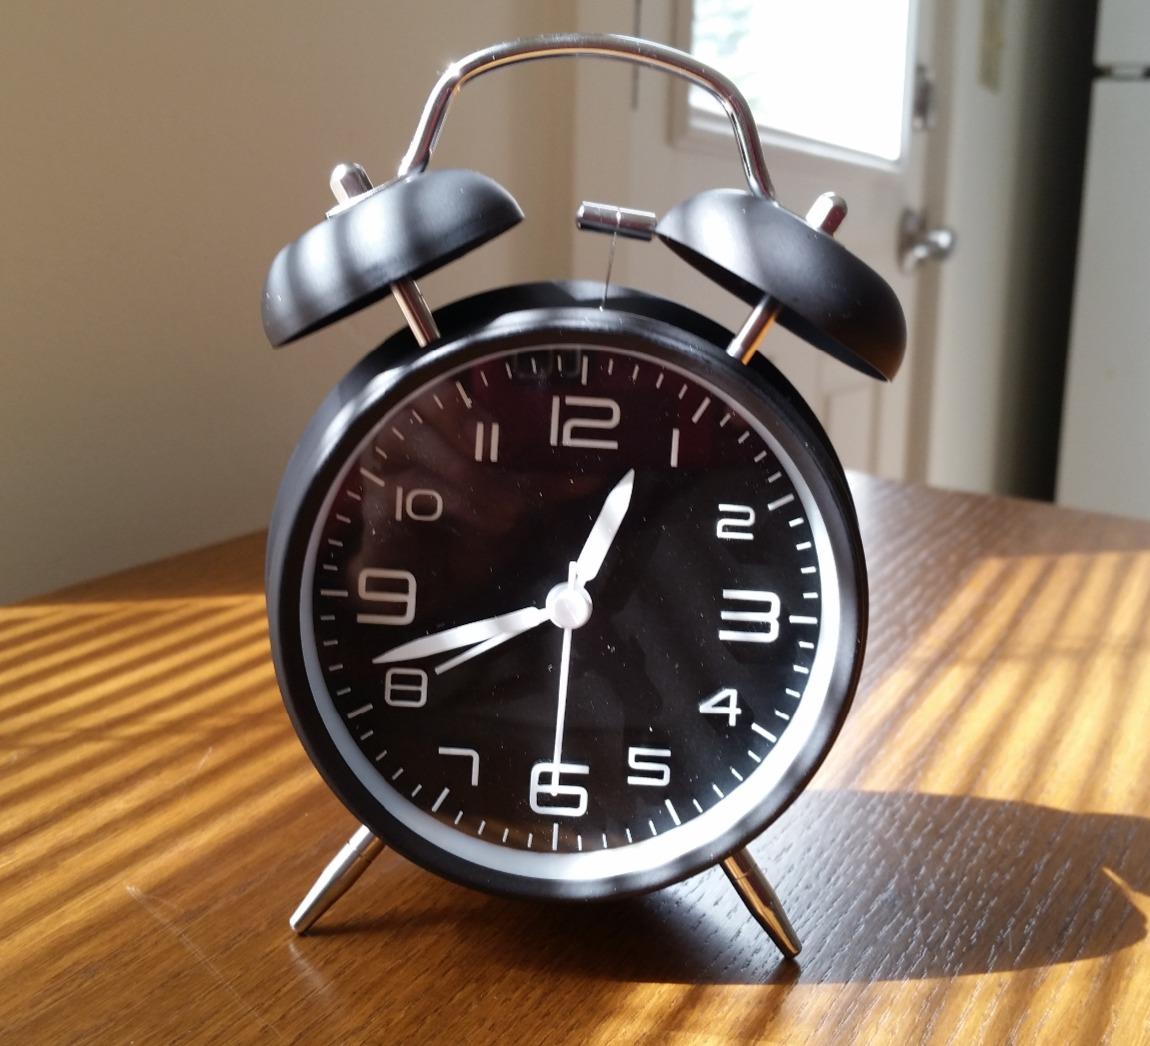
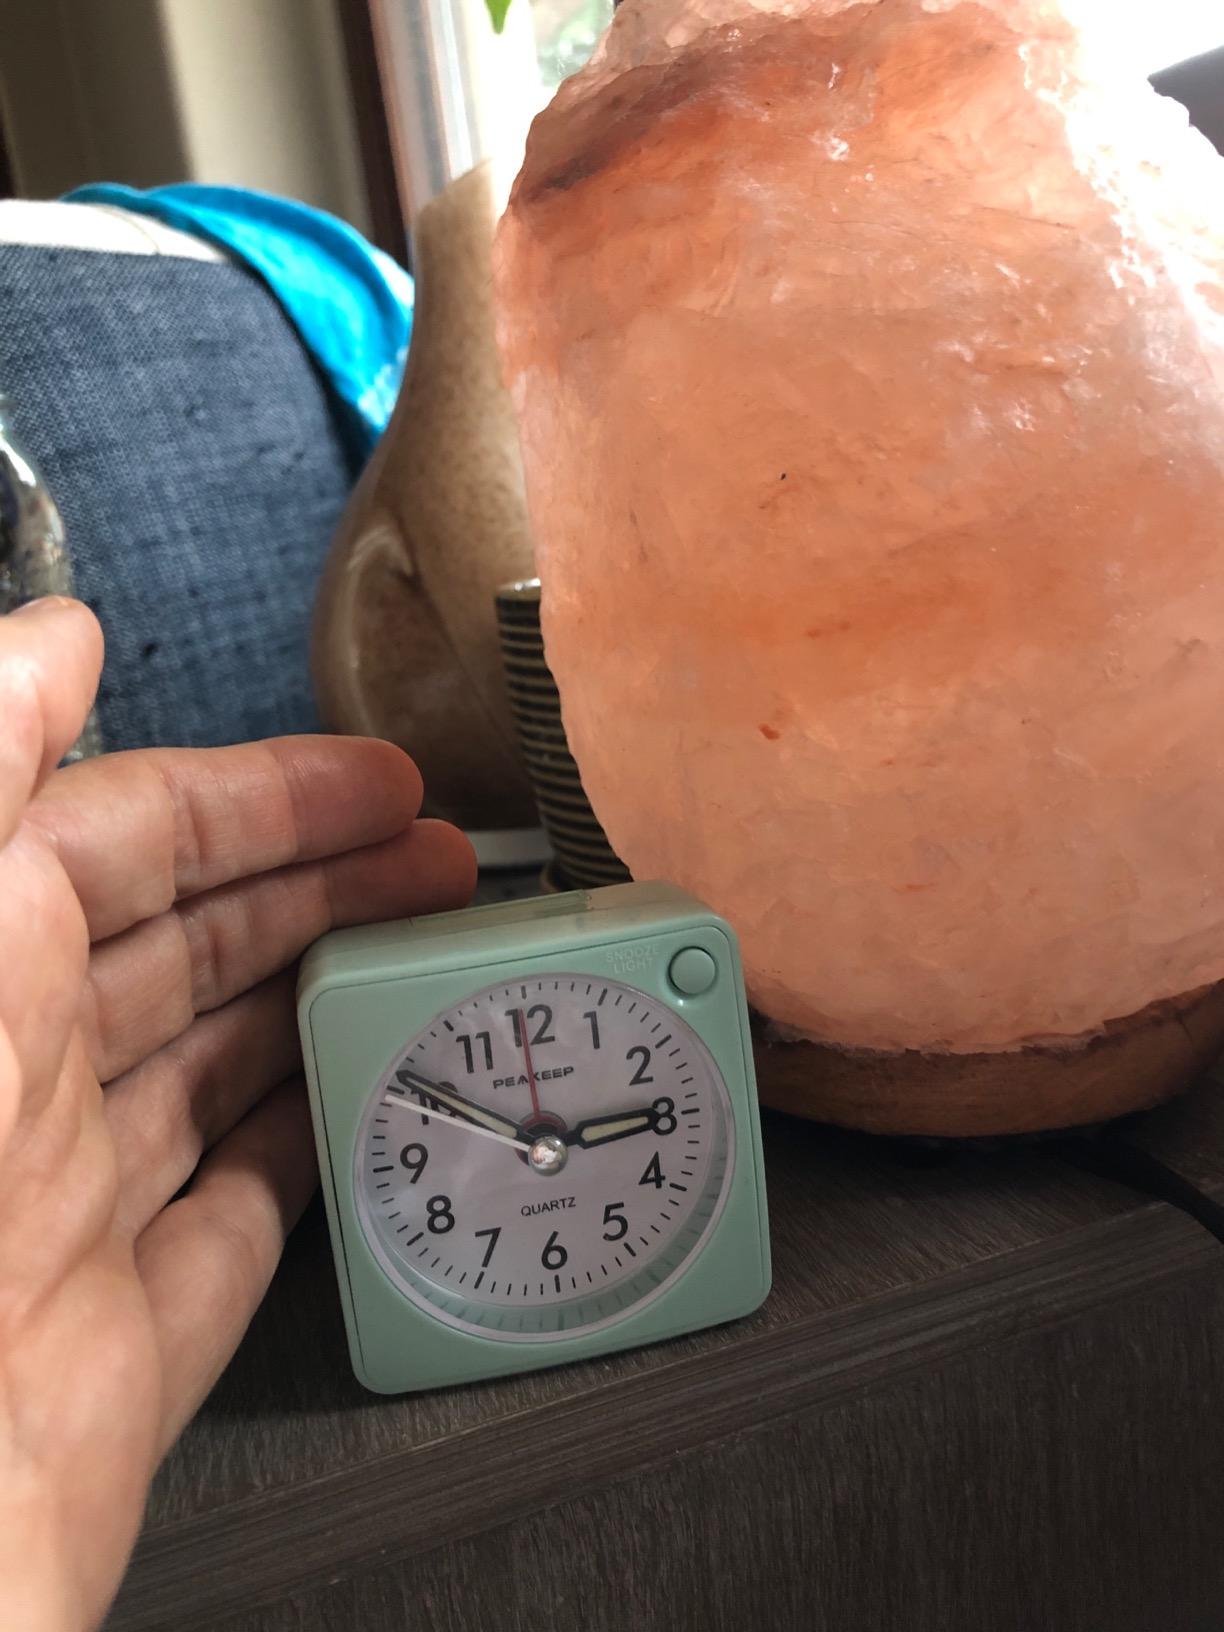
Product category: clock
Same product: no